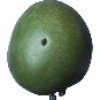
Label: mango